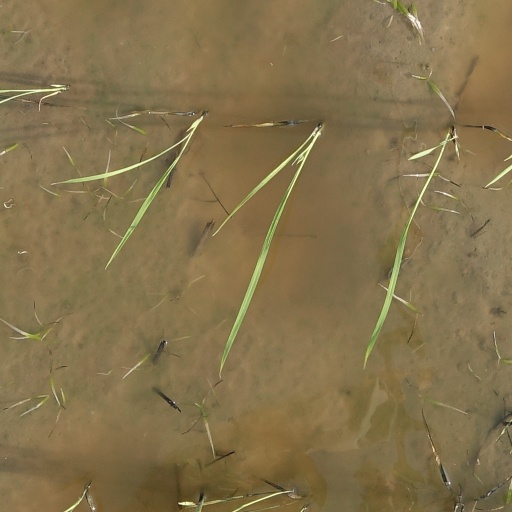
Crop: rice